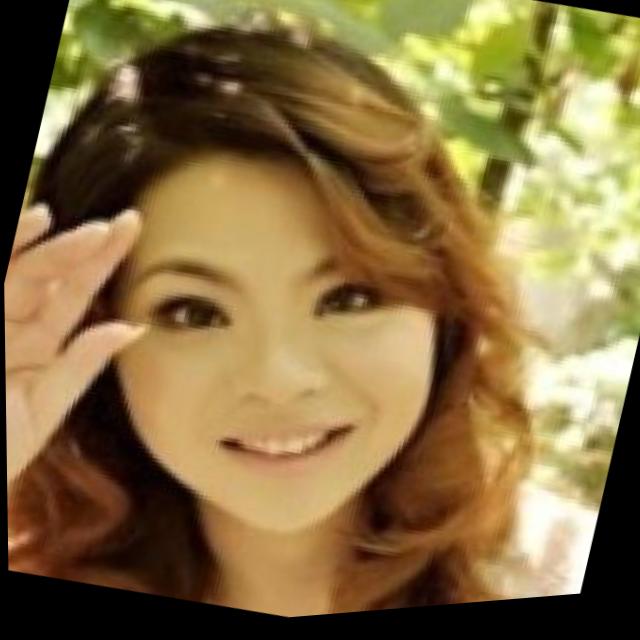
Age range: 21-44